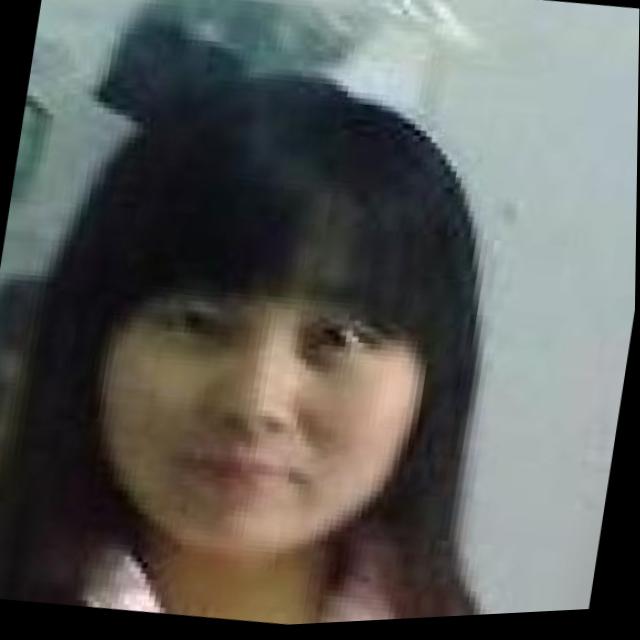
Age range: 21-44